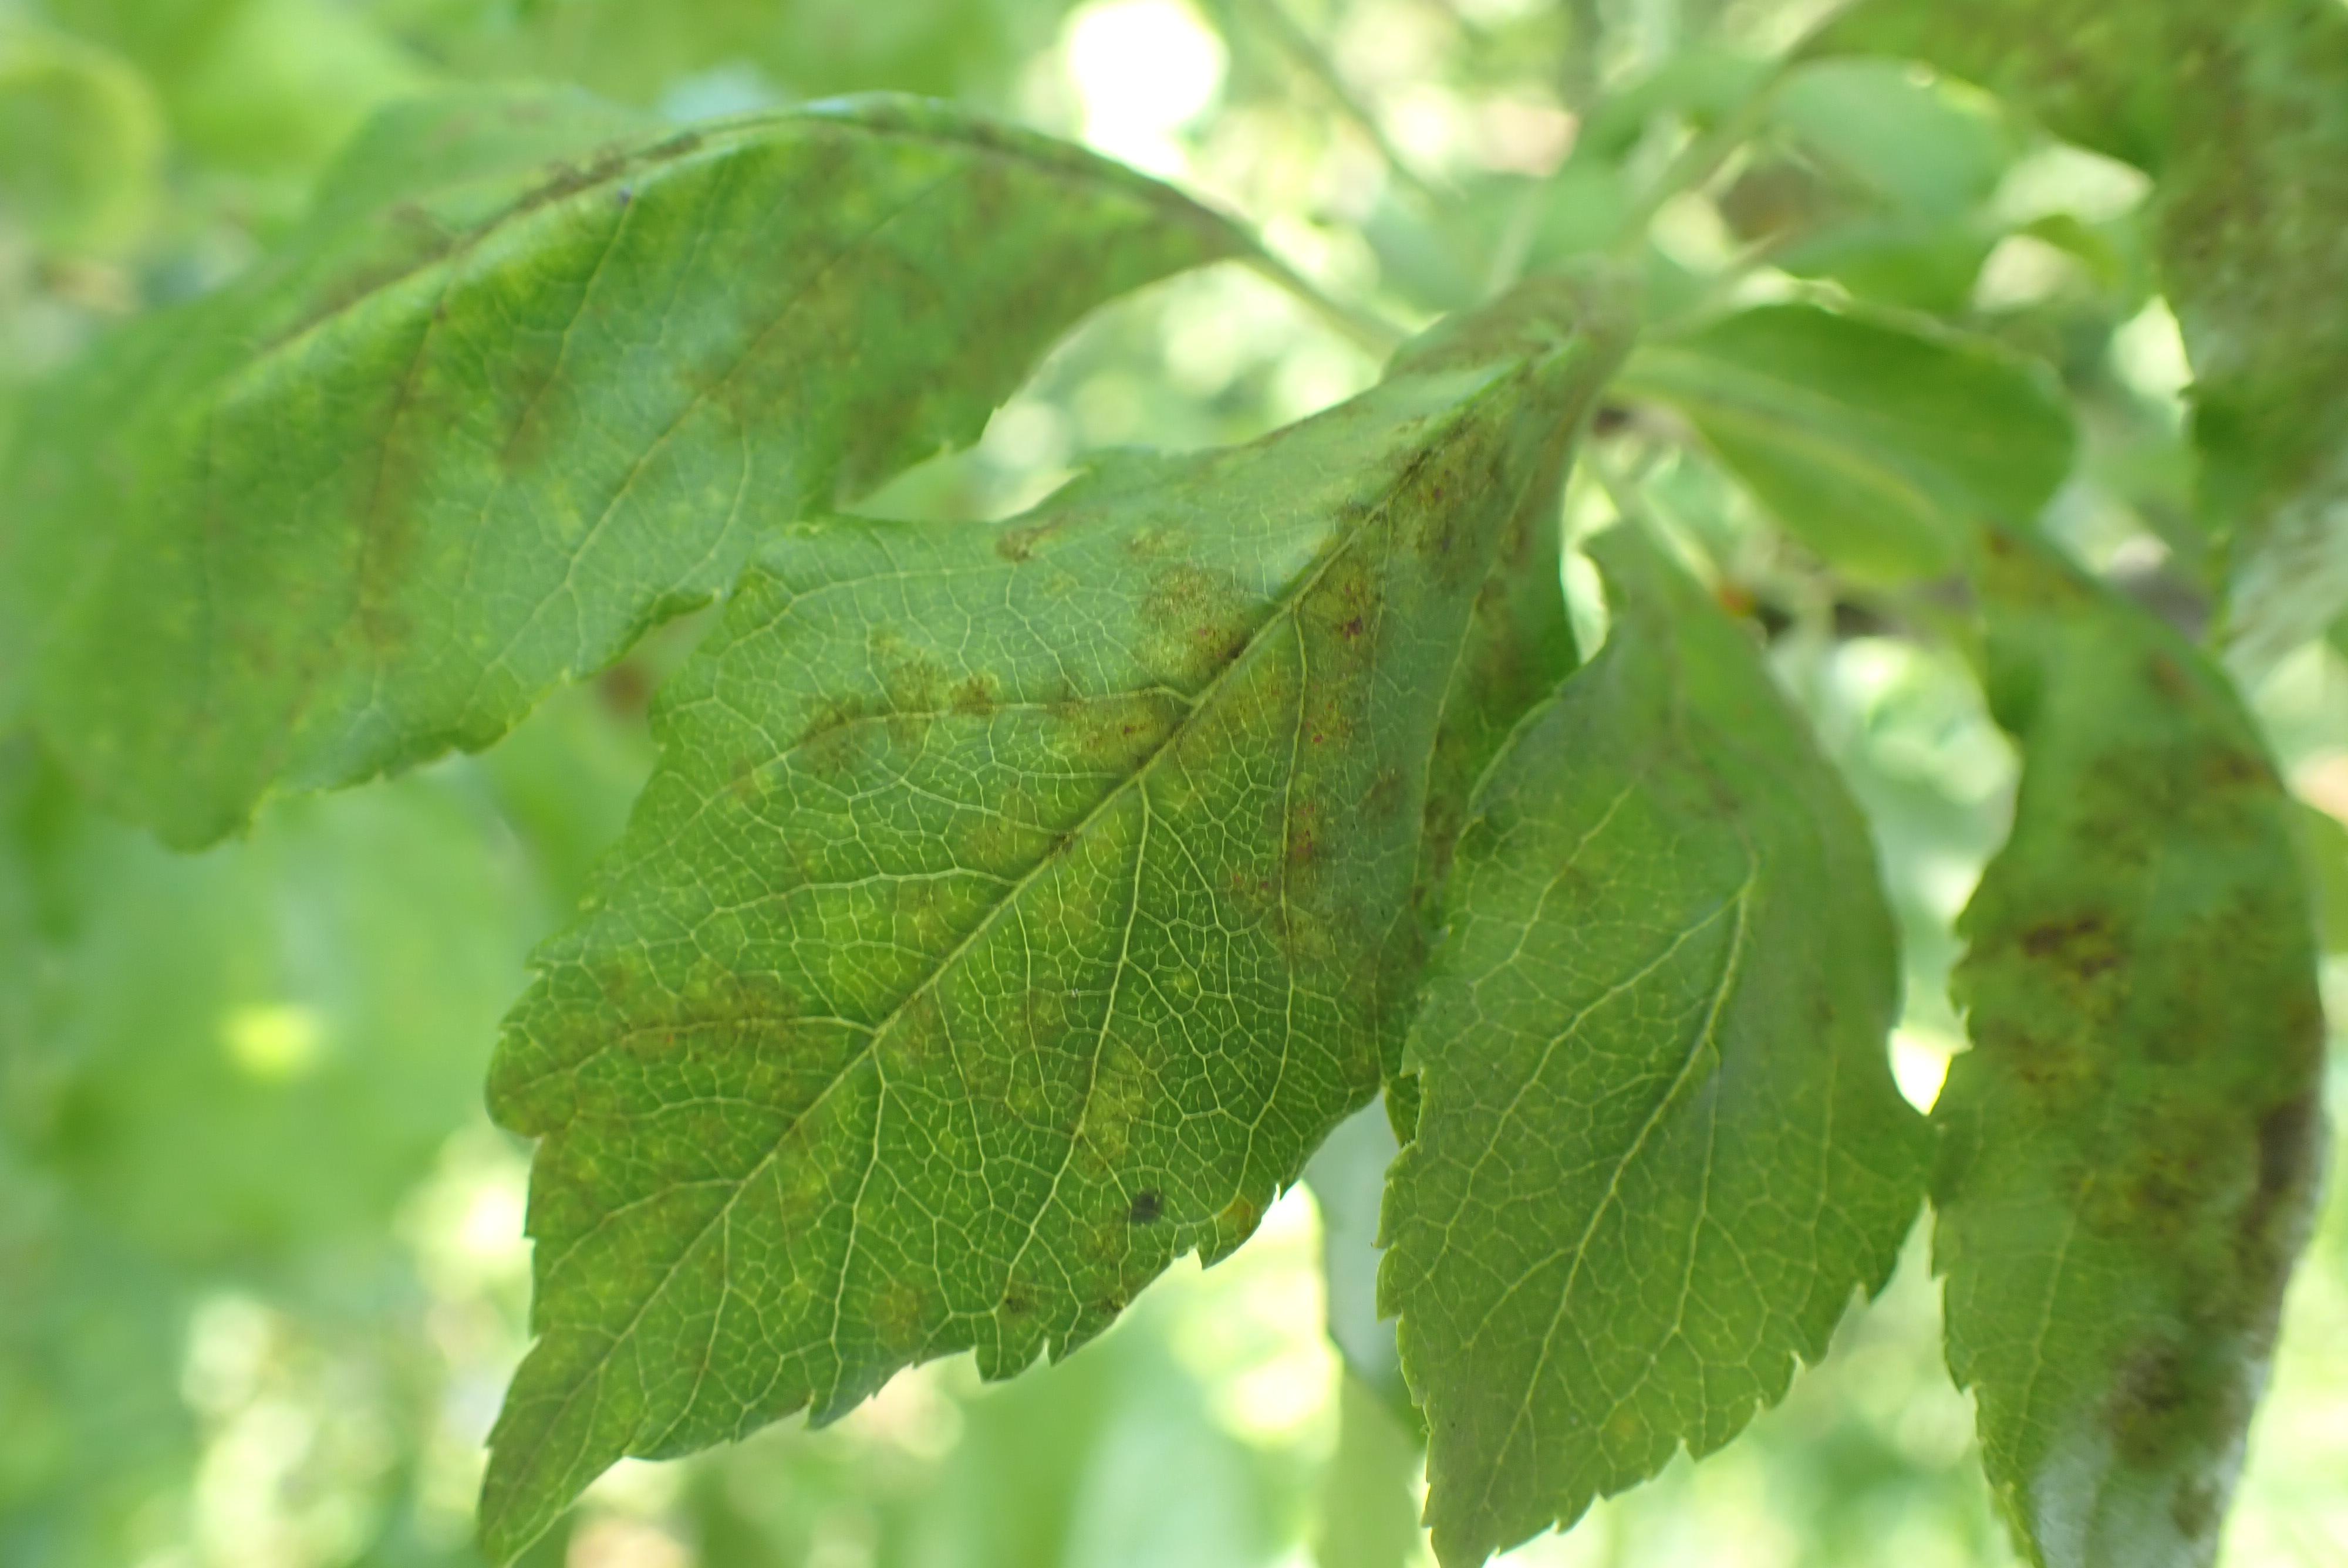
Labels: scab